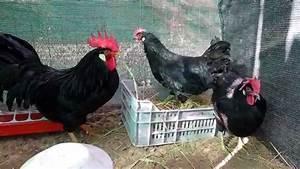
chicken